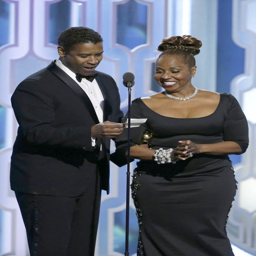
actor accepts with award with his family during awards